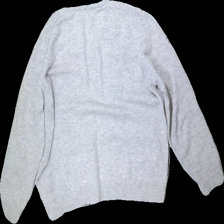
View: back
Type: Sweater
Category: Unisex
Brand: Not in the list
Brand text on label: Hawick Knitwear
Colors: Grey
Material: 100% wool
Cut: Regular, V-collar
Season: All
Stains: Minor
Damage: small stain
Damage location: top center
Price range: 50-100
Recommended usage: Reuse